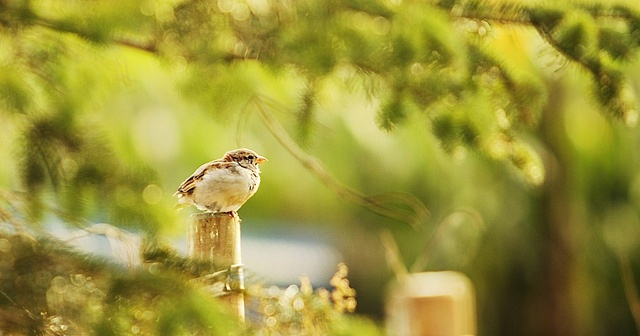
A tiny bird is sitting on a branch on a sunny day.
The bird is perched on a piece of wood outside.
A little brown and white bird with orange beak perched on piece of vertical wood with leafy branches around.
a small bird that on some kind of post
A bird sitting on a post in the sun.